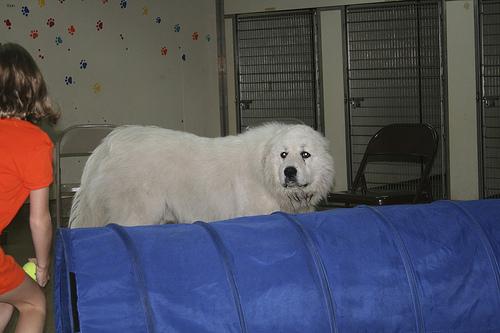
Breed: great pyrenees